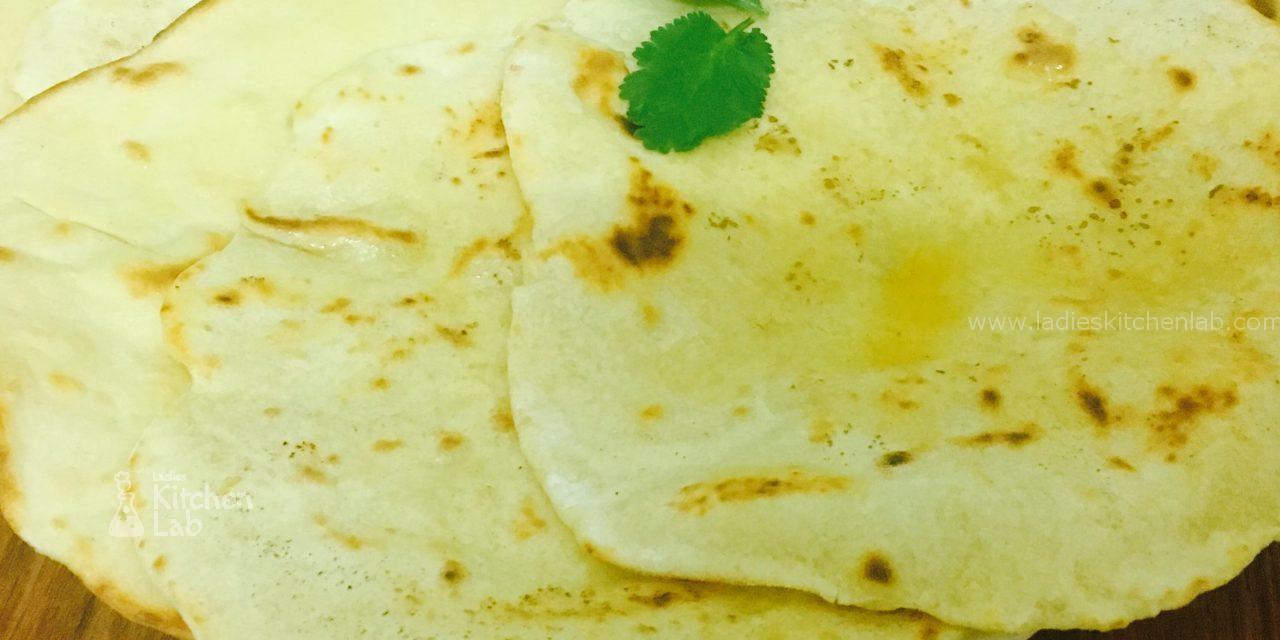
Dish: butter_naan